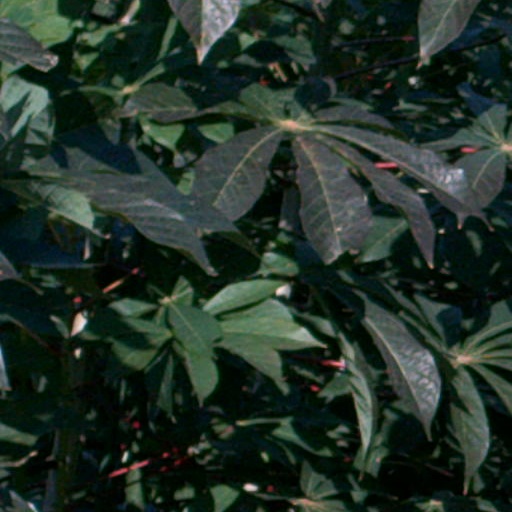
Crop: cassava